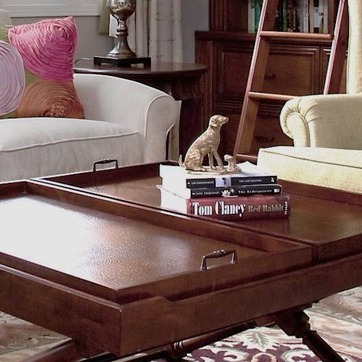
Material: paper